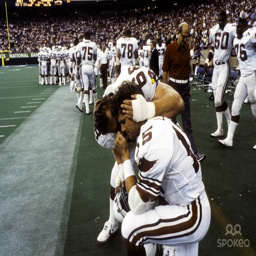
american football player final game of the season .